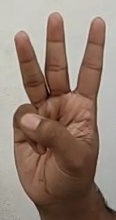
ASL sign: W